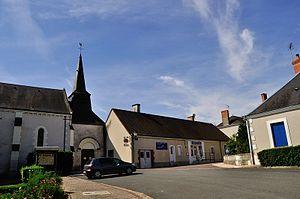
Place principale - Buxeuil (Indre)
Buxeuil est une commune française située dans le département de l'Indre, en région Centre-Val de Loire.